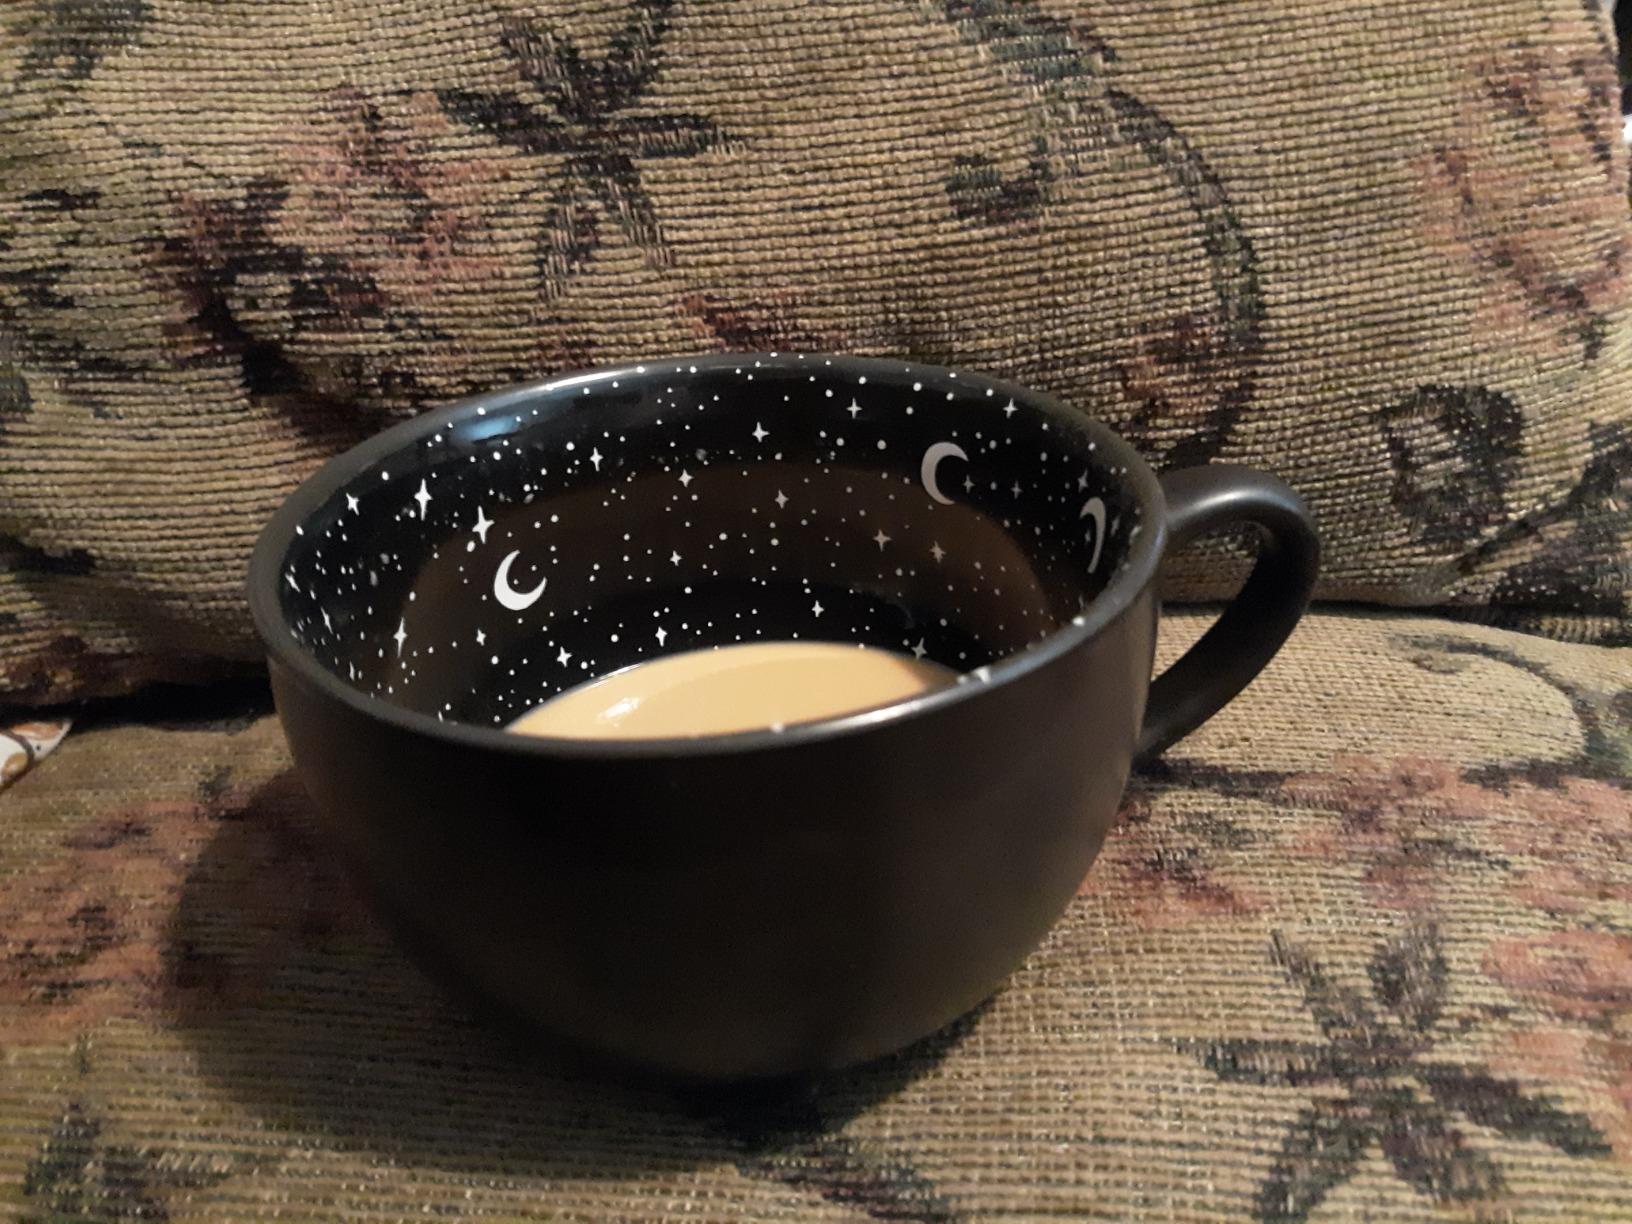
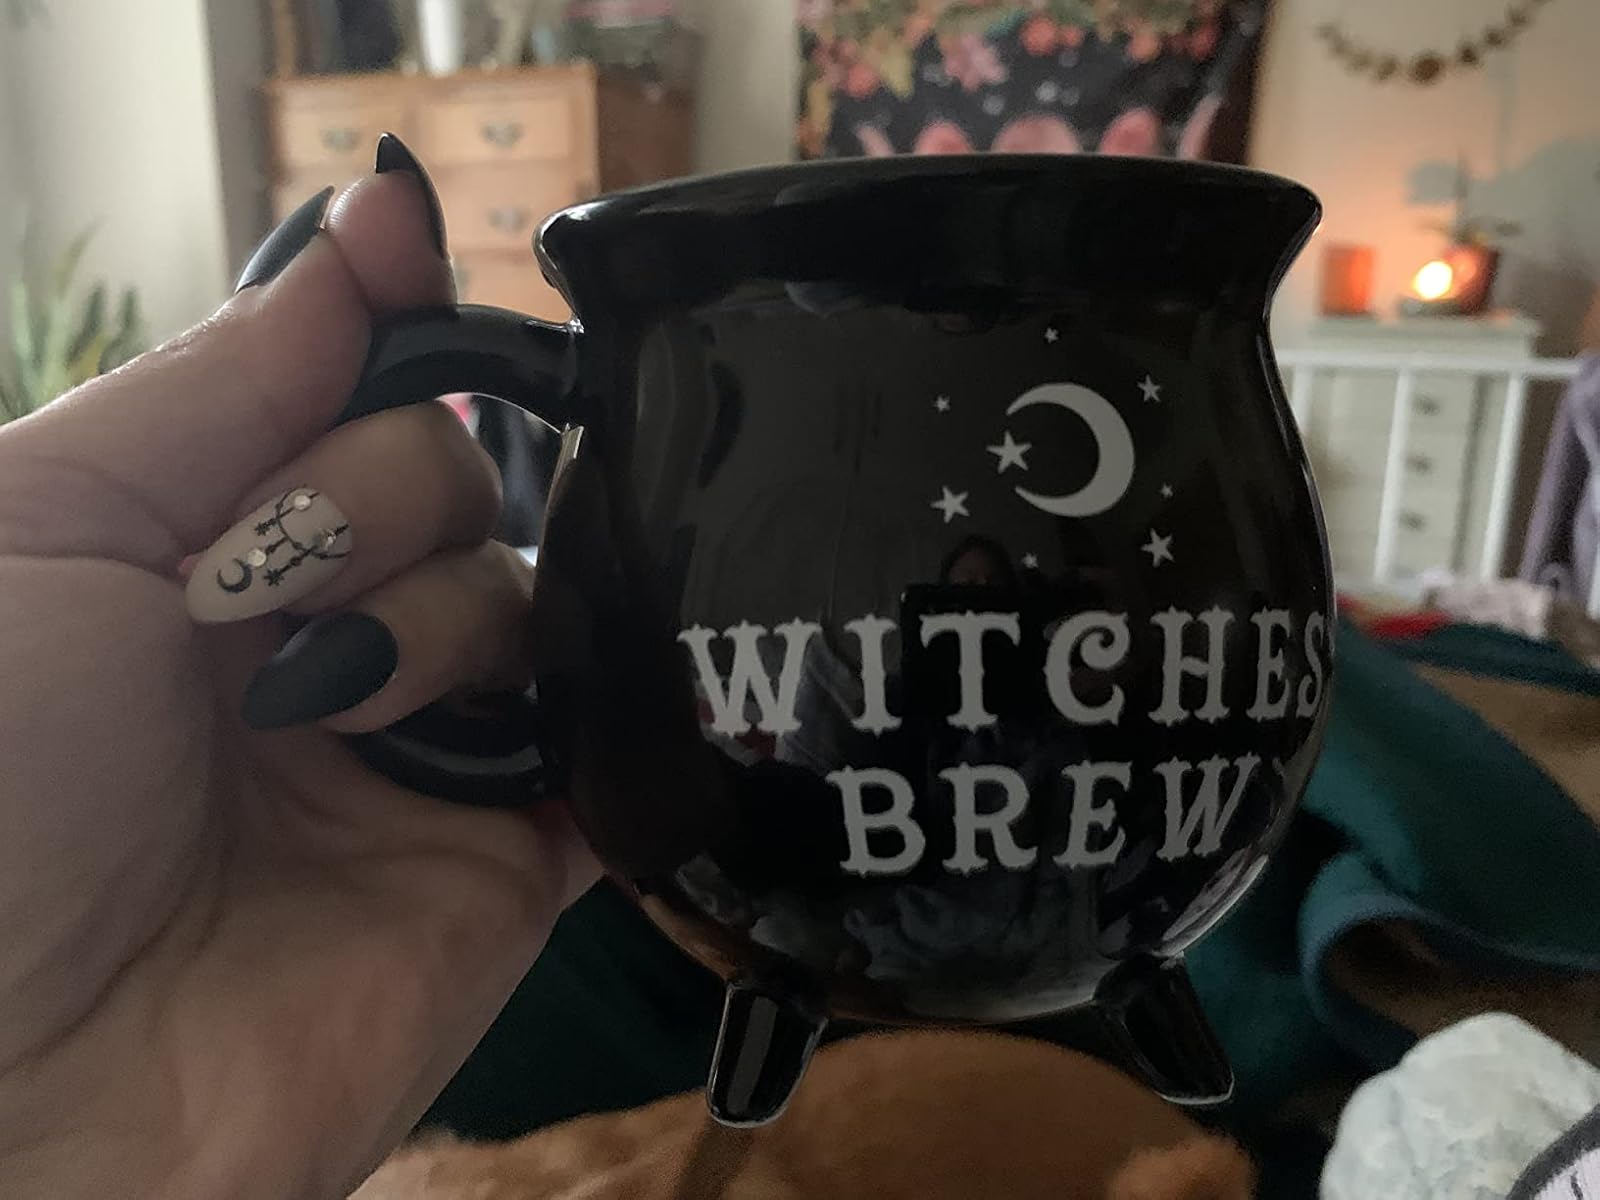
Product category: items_mug
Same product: no